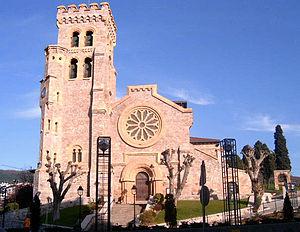
Etxebarri en basque ou Echévarri en espagnol est une commune de Biscaye dans la communauté autonome du Pays basque en Espagne.